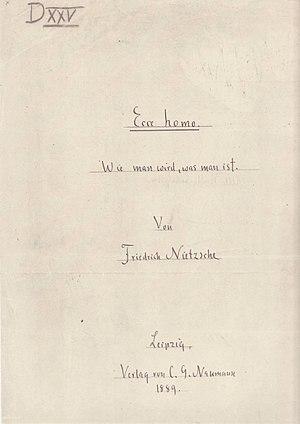
Ecce homo, locution latine signifiant littéralement « Voici l'homme », est une autobiographie à la fois parodique et philosophique de Friedrich Nietzsche. C'est aussi le dernier ouvrage original, avant la période de démence de ses dernières années de vie. Rédigé en 1888, il fut publié à titre posthume en 1908.